Xbox Wireless Controller

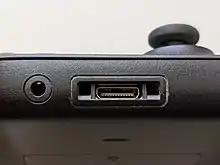
Analog (3.5 mm) headset jack (L) and digital chatpad/headset adapter interface, model 1697 controller

A second revision of the controller, model 1708, was introduced alongside the Xbox One S, an updated model of the Xbox One console unveiled in June 2016. It features textured grips, and additionally supports Bluetooth for use with compatible PCs and mobile devices. Users can also custom-order this controller revision via the "Xbox Design Lab" service, with their choice of colors, and an optional inscription of their Xbox Live screen name for an additional fee.